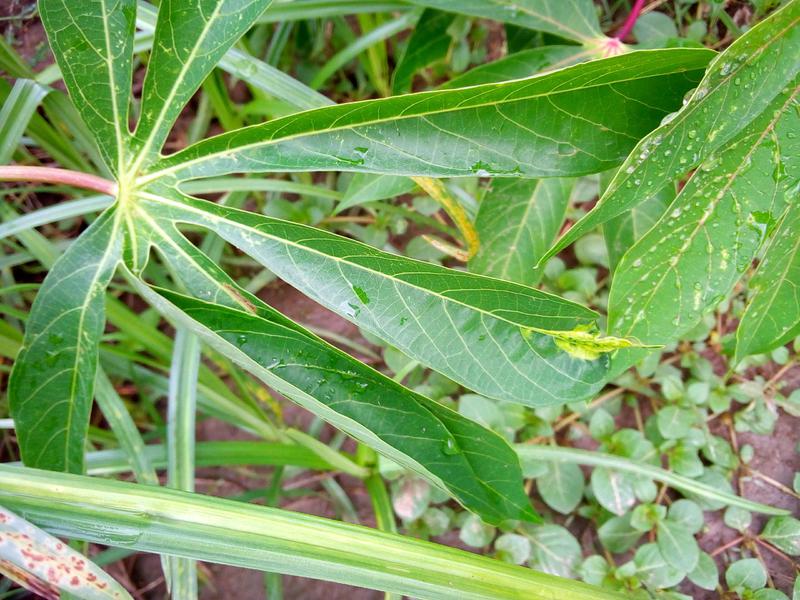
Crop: cassava
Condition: healthy